Second British Invasion

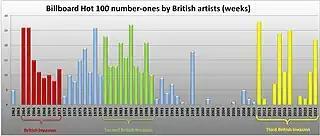
Chart of "Billboard" Hot 100 number-ones by British artists, by weeks

During the late 1980s, glam metal and dance music replaced Second Invasion acts atop the US charts.